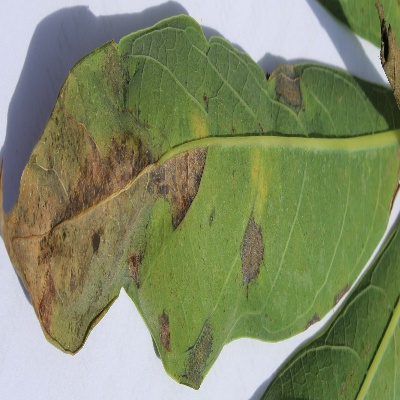
Crop: Cassava
Condition: bacterial blight